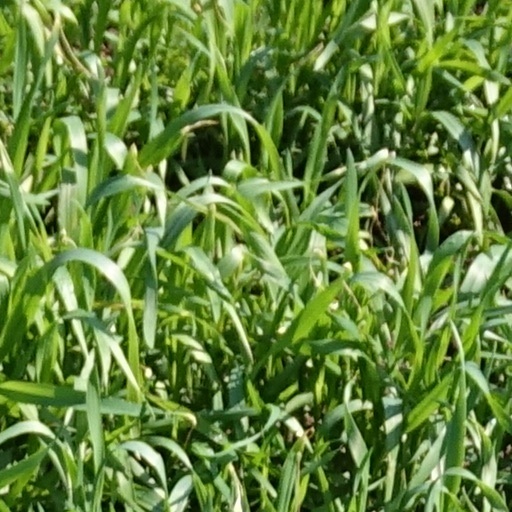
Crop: wheat